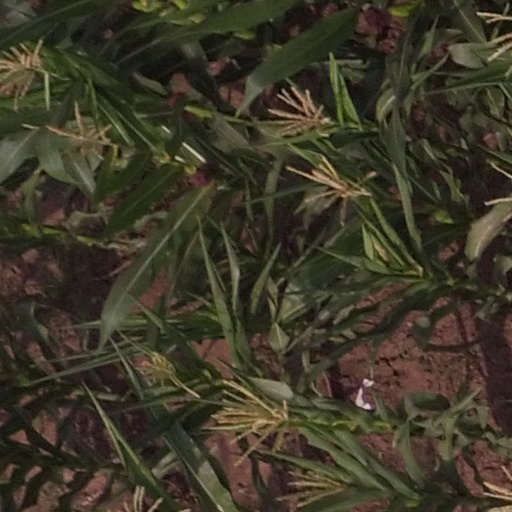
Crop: maize; corn